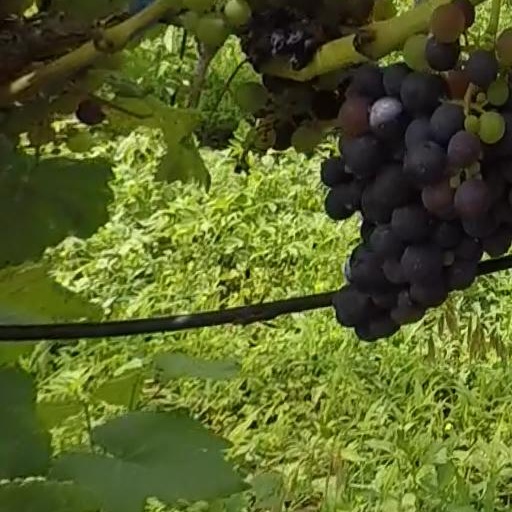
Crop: grape